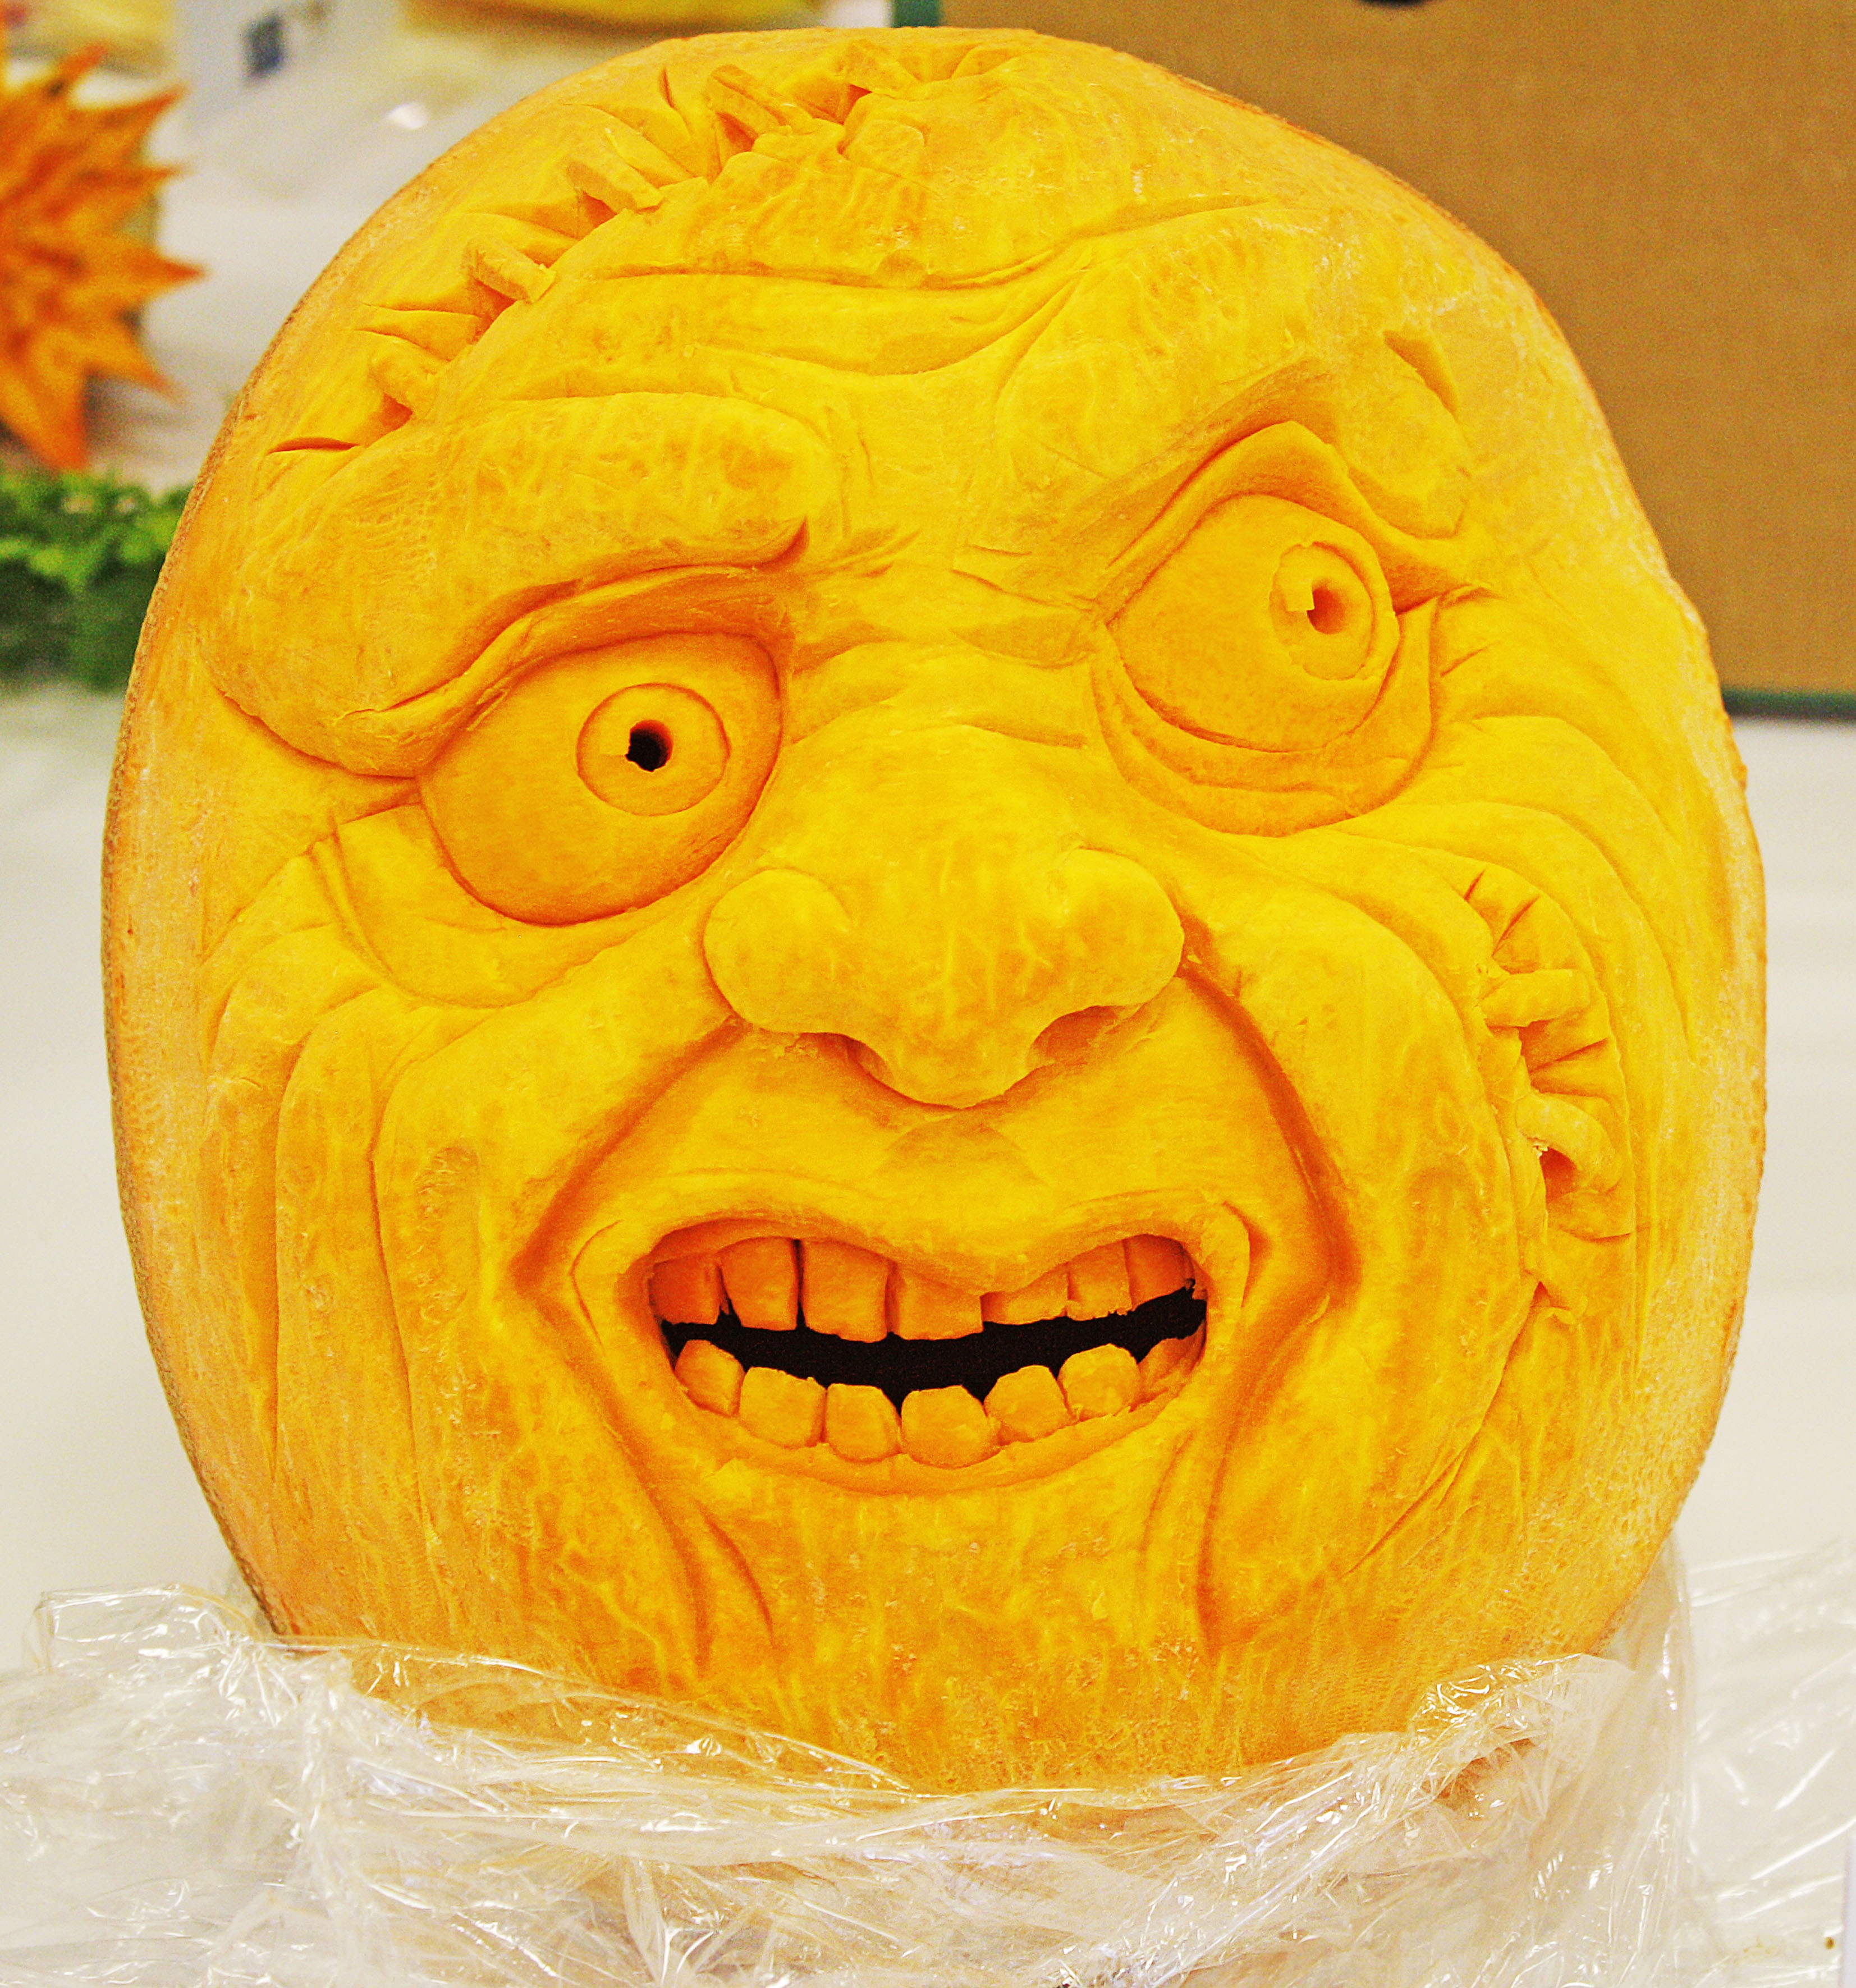
decoration, orange, pumpkin, yellow, mouth, jack o lantern, face, art, scary, decorative, head, beautiful, calabaza, modified, carving, laborious